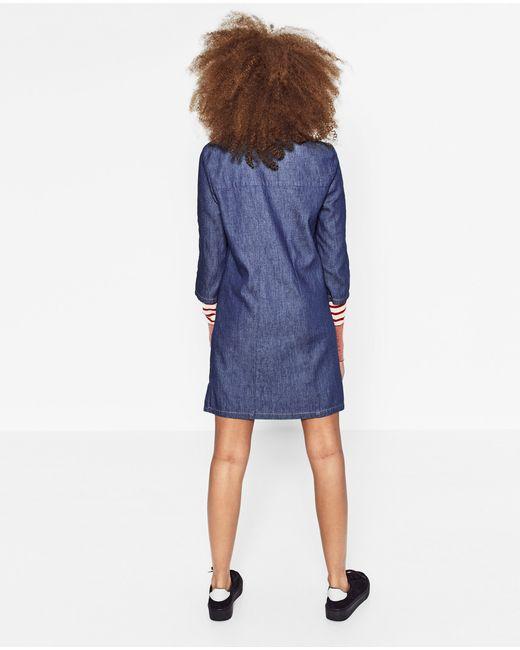
Über den Knien langärmeliges Jeanskleid